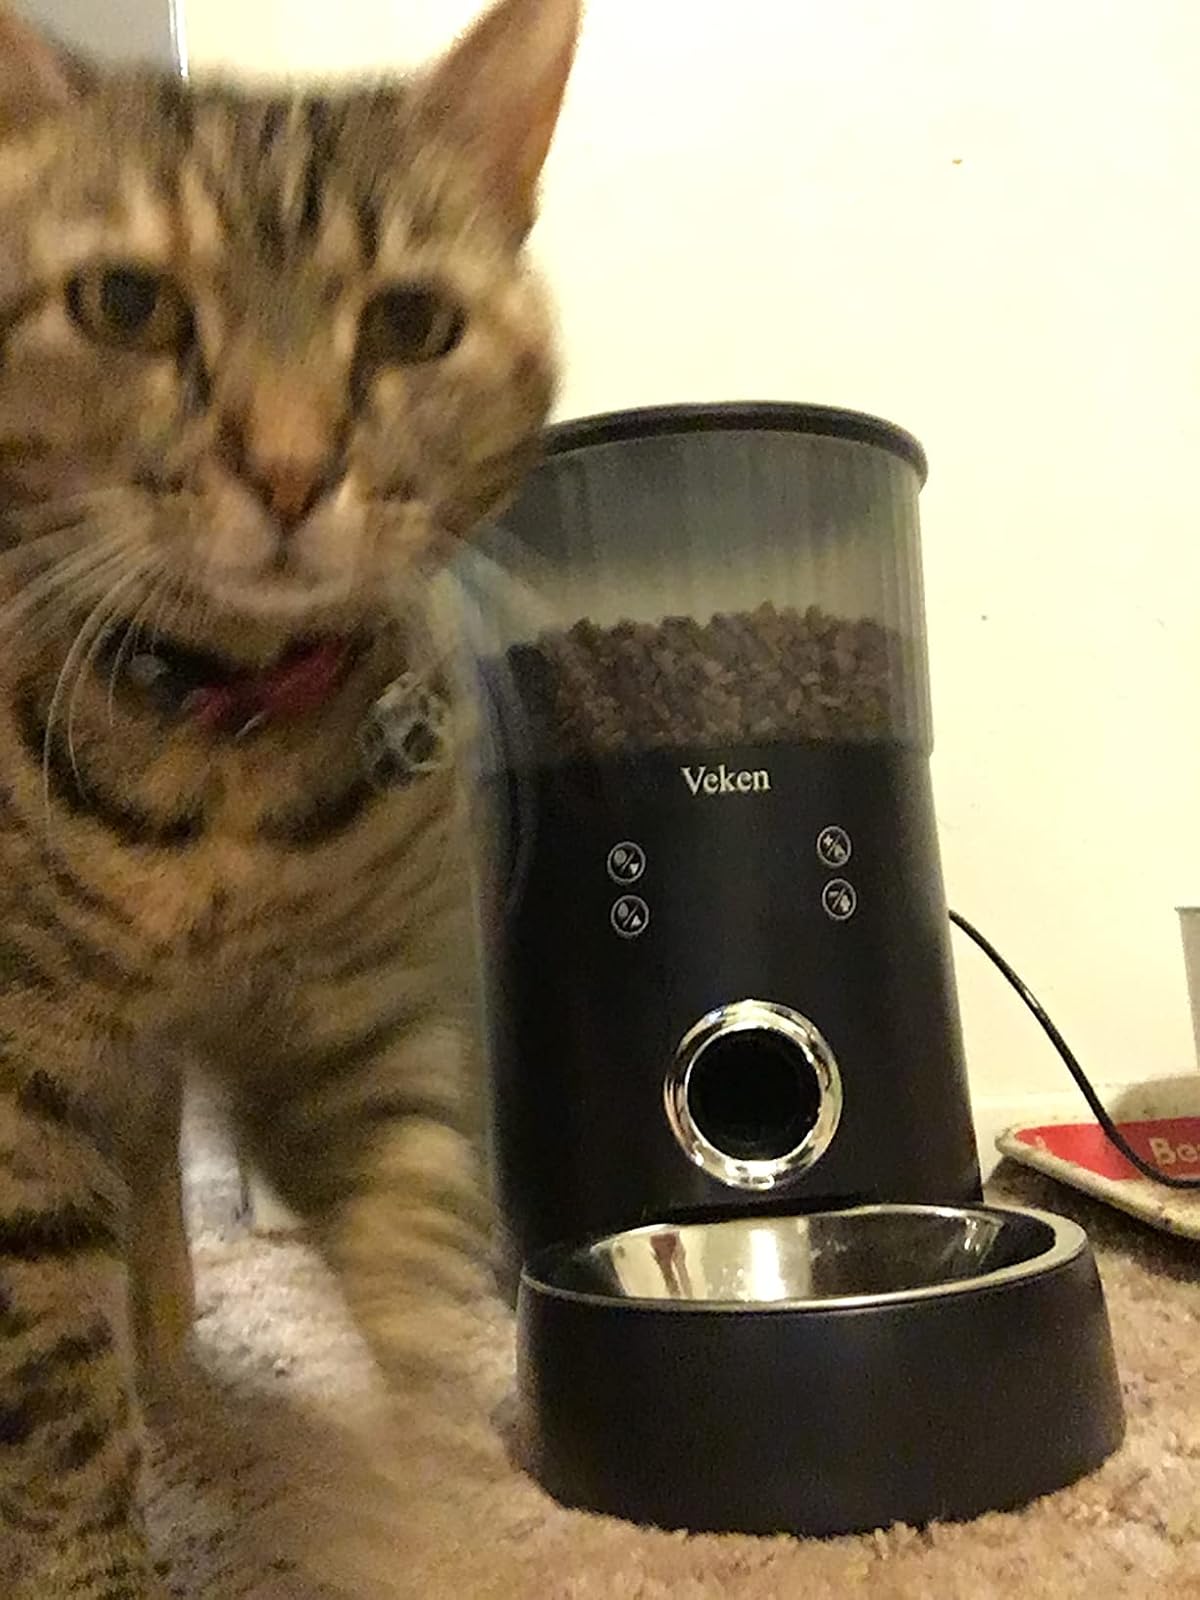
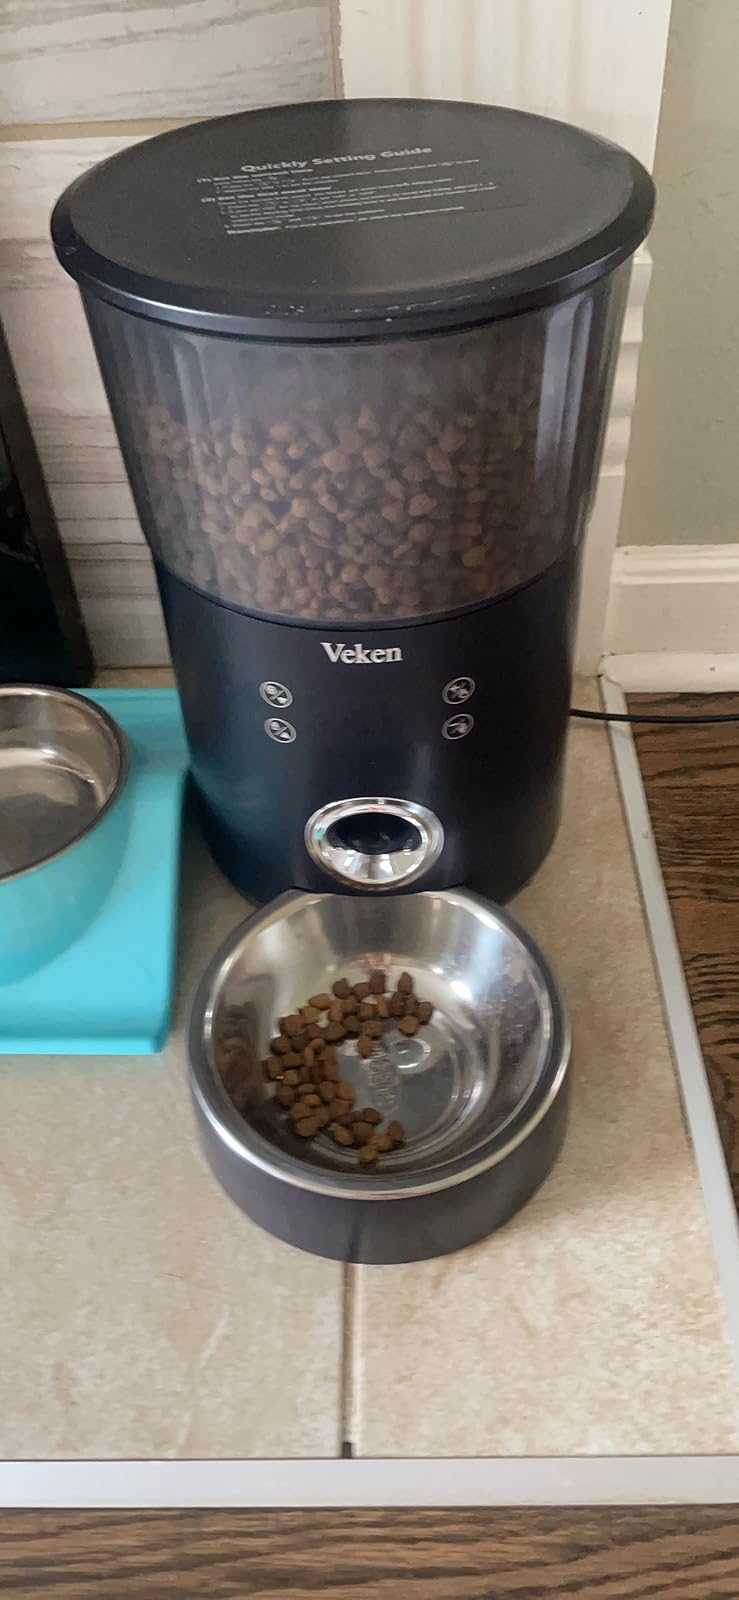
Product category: items_feeder
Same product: yes